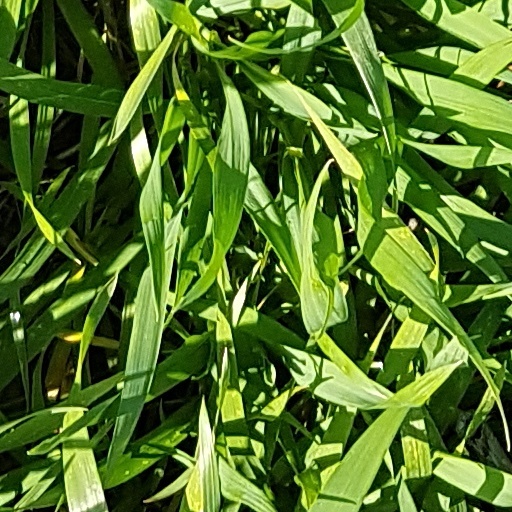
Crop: wheat